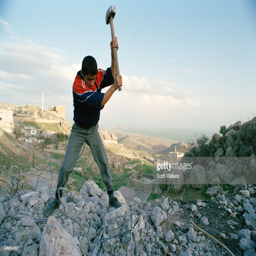
a man breaking rocks in province .